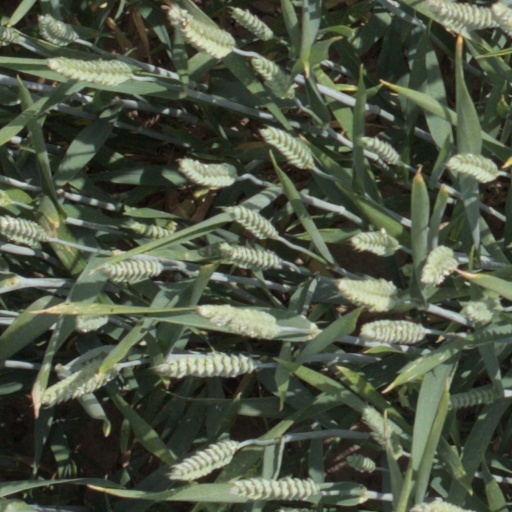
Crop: wheat